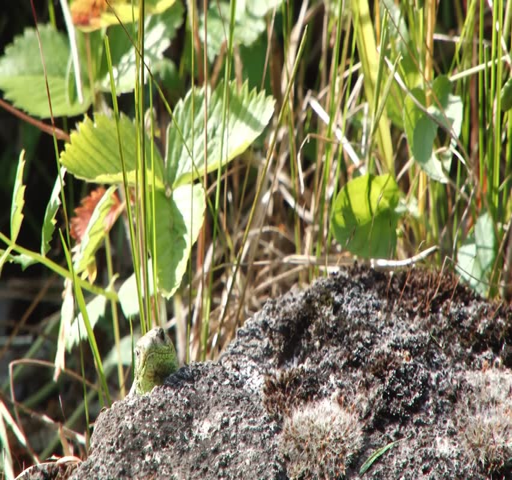
animal came out to warm up on a boulder near the have increased plants